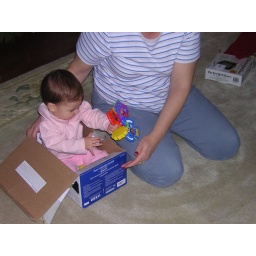
Clara in the choo-choo train box